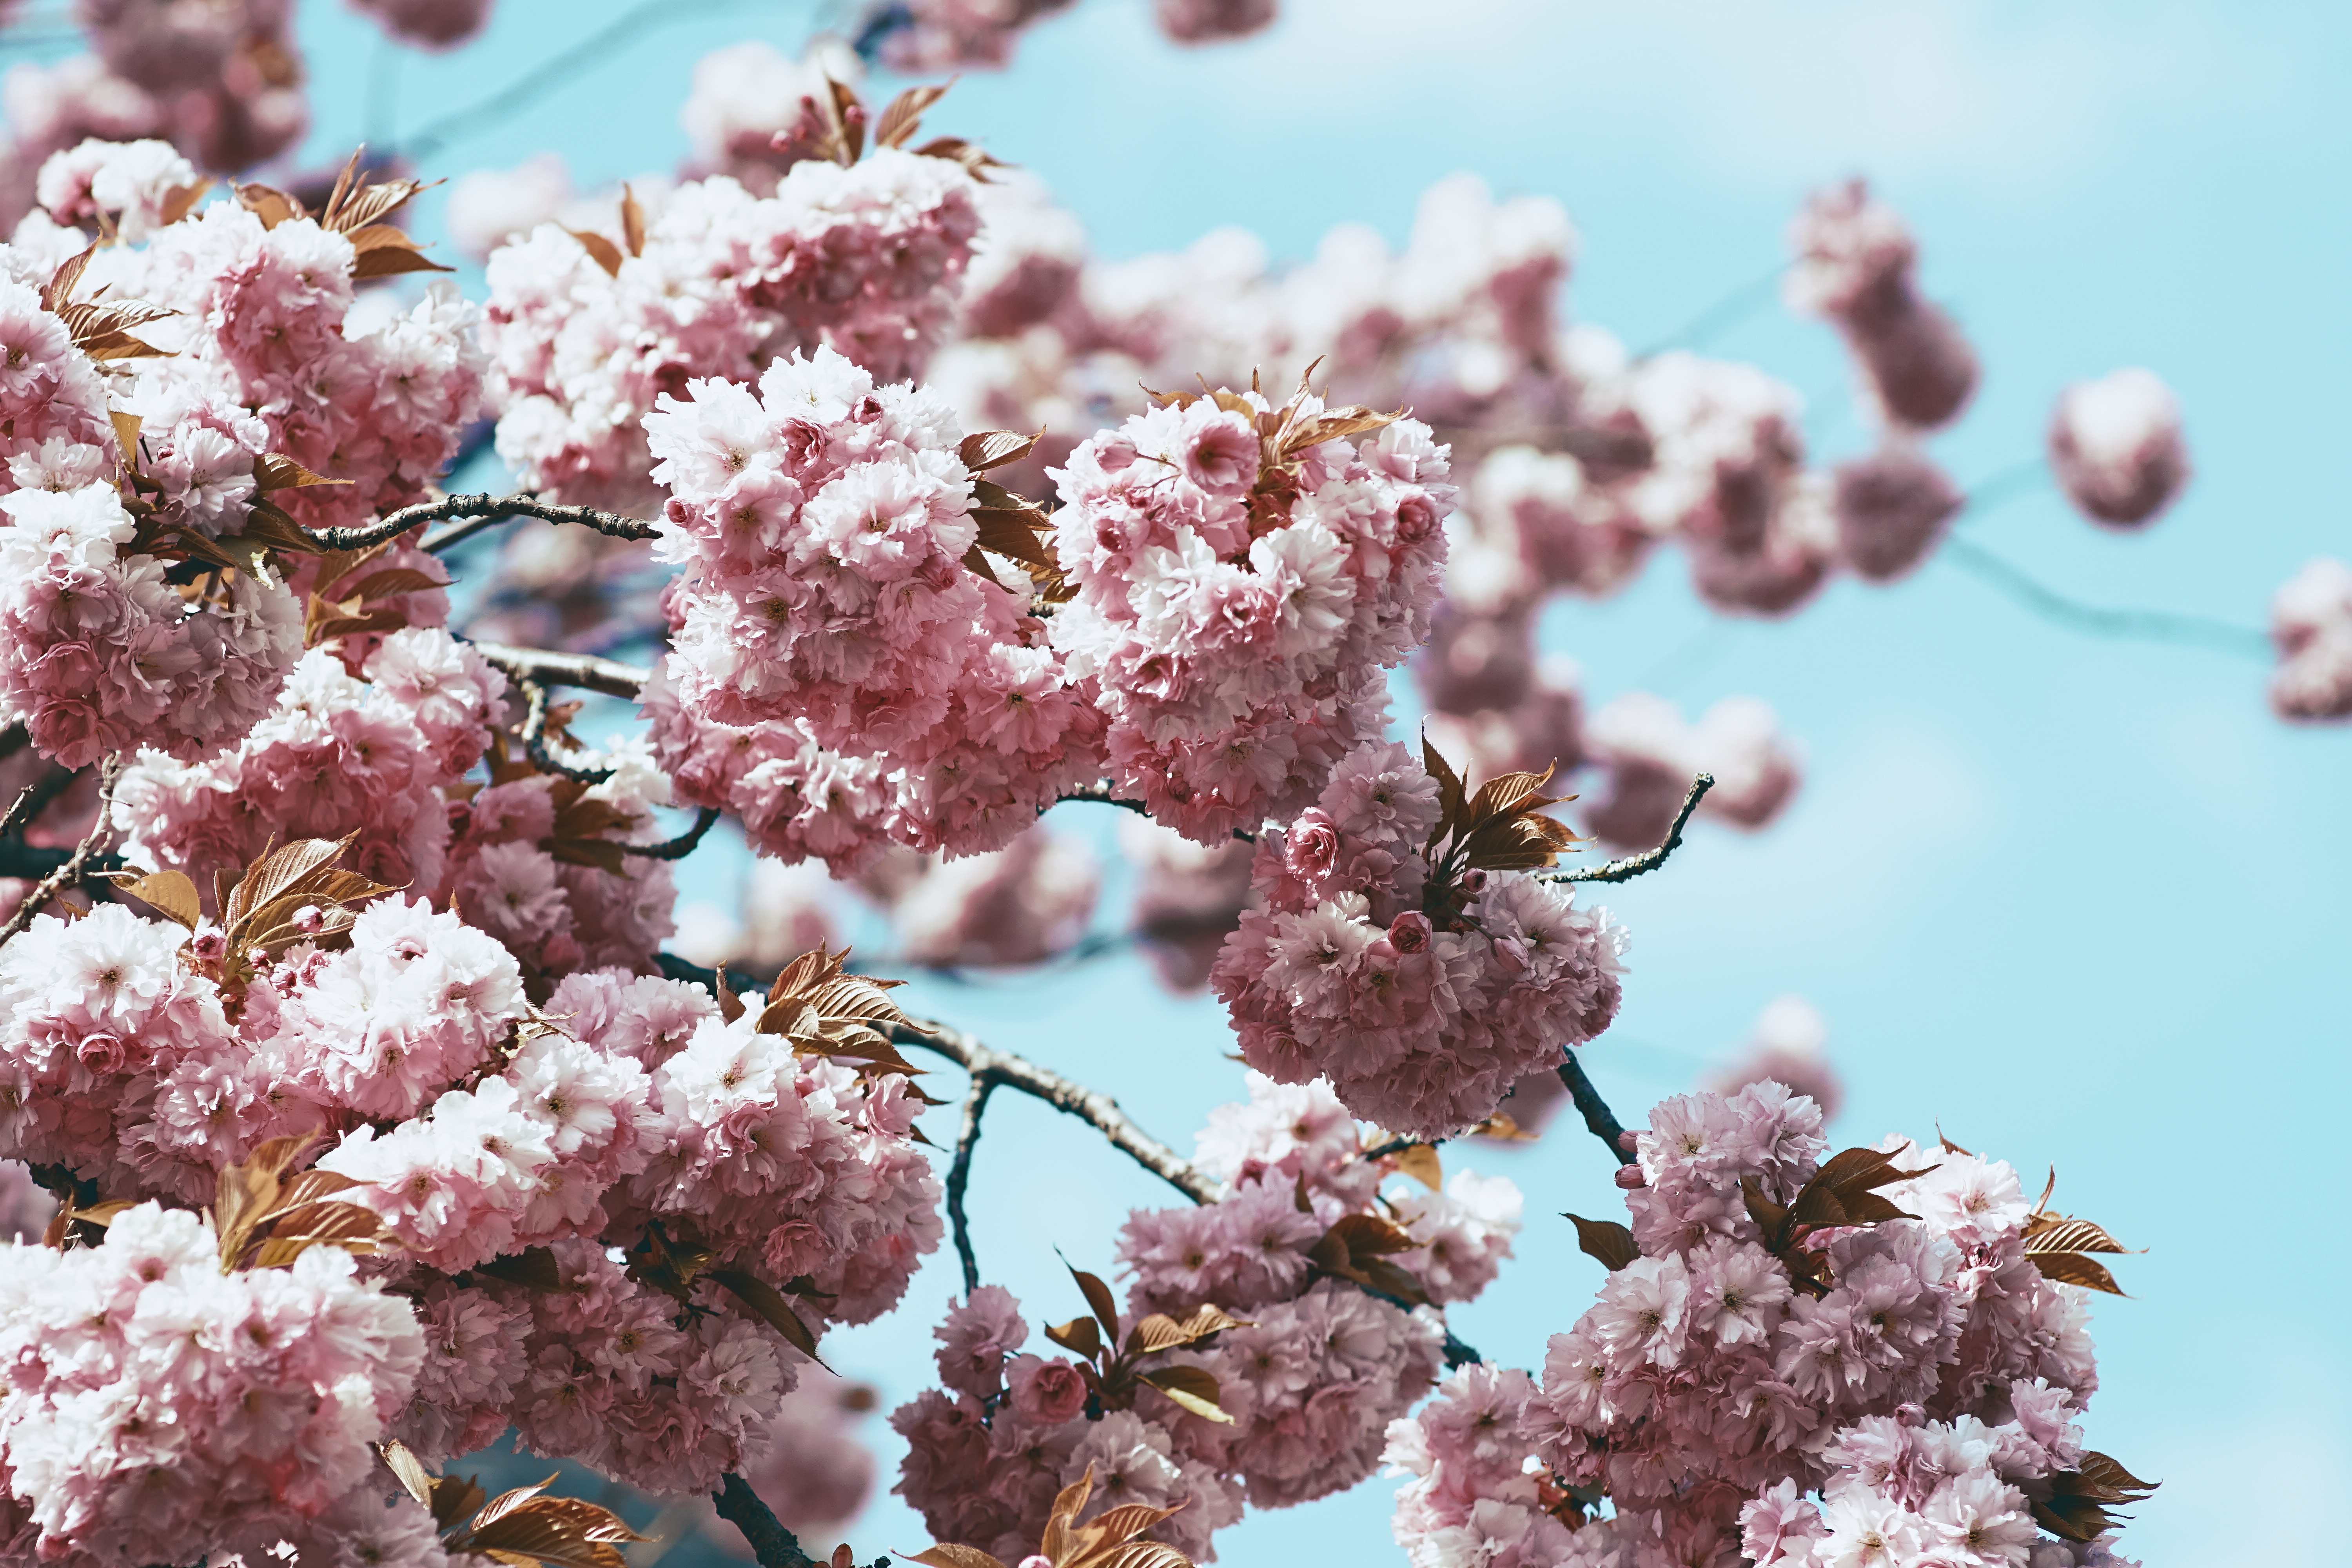
tree, branch, blossom, plant, flower, petal, food, spring, produce, flora, season, cherry blossom, cherry, macro photography, flowering plant, land plant